Heart of the City, Sheffield

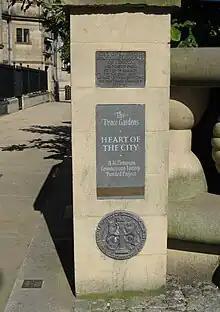
Plaque on Pinstone Street, by the Peace Gardens

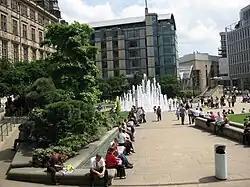
Looking across the Peace Gardens towards the St Pauls development. Town Hall is on the left, Millennium Square in the distance.

The Heart of the City was a £130 million major re-development in Sheffield, England begun in 2004, and completed in 2016 and one of the 12 official quarters of Sheffield City Centre. As its name suggests the Heart of the City is located in the heart of the city centre.